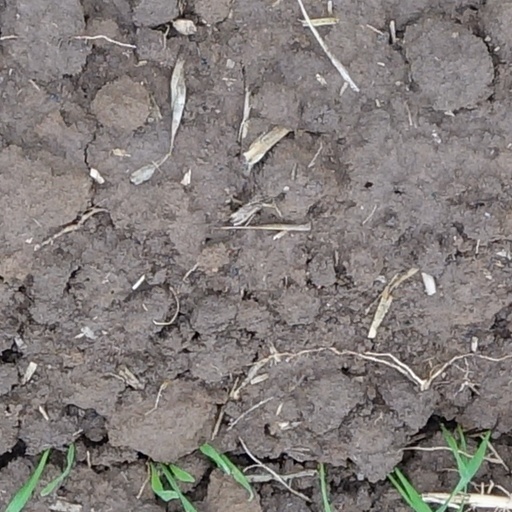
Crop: wheat